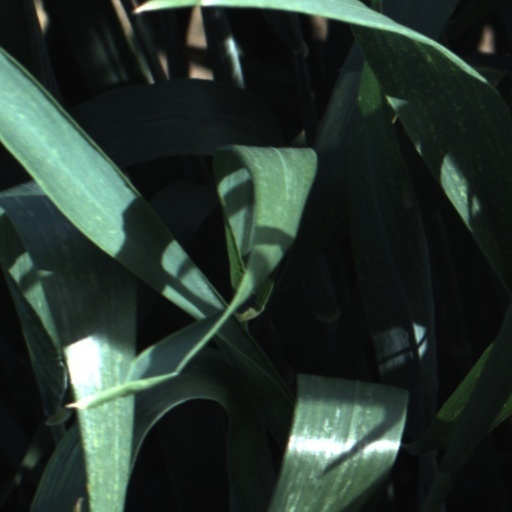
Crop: wheat